Limax cinereoniger

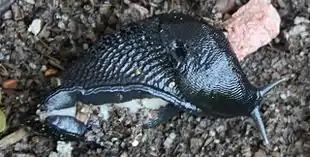

Parasites of "Limax cinereoniger" include nematodes of genus "Elaphostrongylus" and "Agfa flexilis".